Formation (association football)

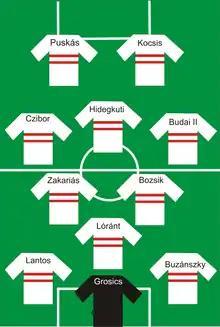
The WW formation used by Hungary's Golden Team.

The WW formation (also known as the MM formation, according to the current diagram convention, that is goalkeeper at the bottom. However, it is called the WW formation if the goalkeeper is depicted at the top as was customary at the time), was a development on the WM formation. It was created by Hungarian Márton Bukovi, who turned the 3–2–2–3/WM formation into a 3–2–3–2 by effectively turning the forward "M" upside down (that is M to W). The lack of an effective centre-forward in Bukovi's team necessitated moving a forward back to midfield to create a playmaker, with another midfielder instructed to focus on defence. This transformed into a 3–2–1–4 formation when attacking and turned back to 3–2–3–2 when possession is lost. This formation has been described by some as somewhat of a genetic link between the WM and 4–2–4 and was also successfully used by Bukovi's compatriot Gusztáv Sebes for the Hungarian Golden Team in the early 1950s.